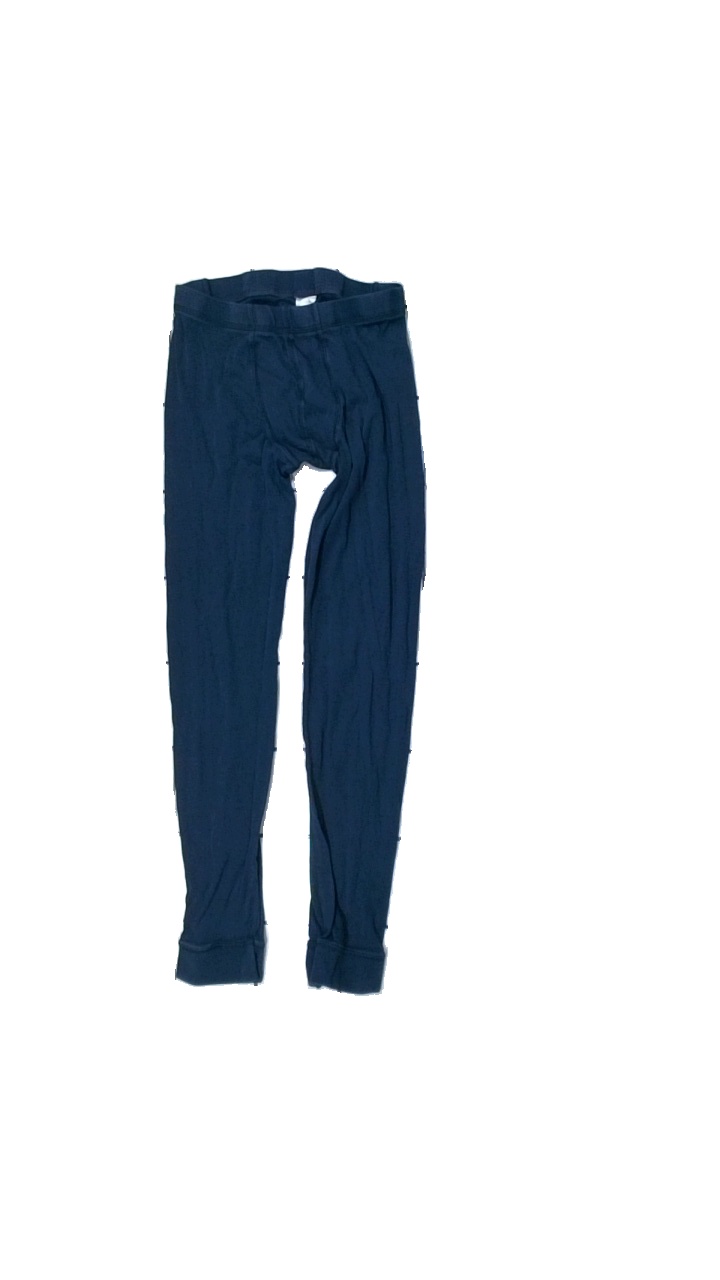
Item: Tights (Children)
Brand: Kappahl
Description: blåa tights
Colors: Blue
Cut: Regular
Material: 100% cotton
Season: All
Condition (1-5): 5
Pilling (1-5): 5
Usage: Reuse
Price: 50-100